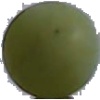
Label: Grape White 4